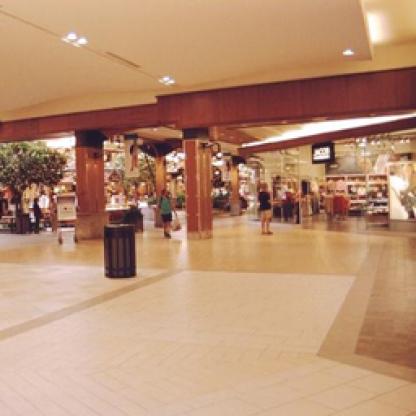
Scene: Indoor